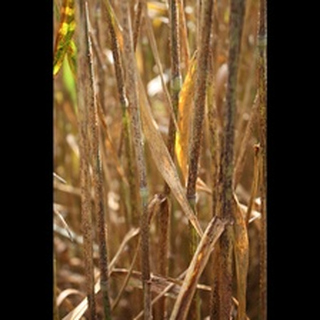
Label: wheat_black_rust